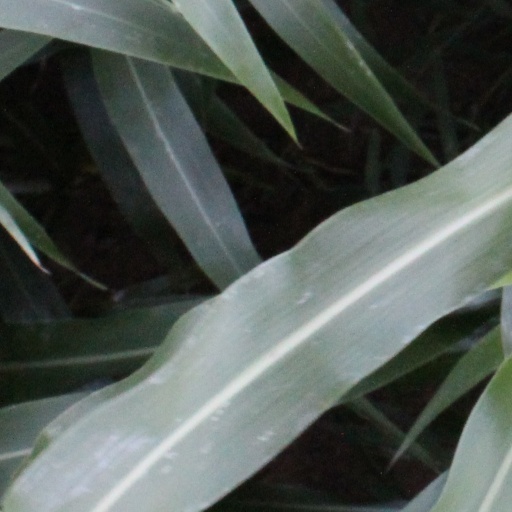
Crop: sorghum